Gretchen the Greenhorn

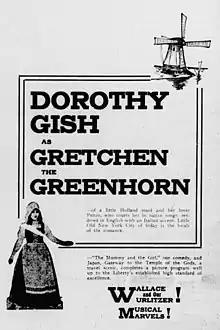
Newspaper advertisement

Gretchen the Greenhorn is an American silent film released in 1916. The film stars Dorothy Gish as a Dutch girl who emigrates to America to be with her father; they become entangled with a counterfeiting ring. Set in an immigrant section of an American city, the film avoids heavy stereotyping, according to the booklet accompanying the DVD release notes.